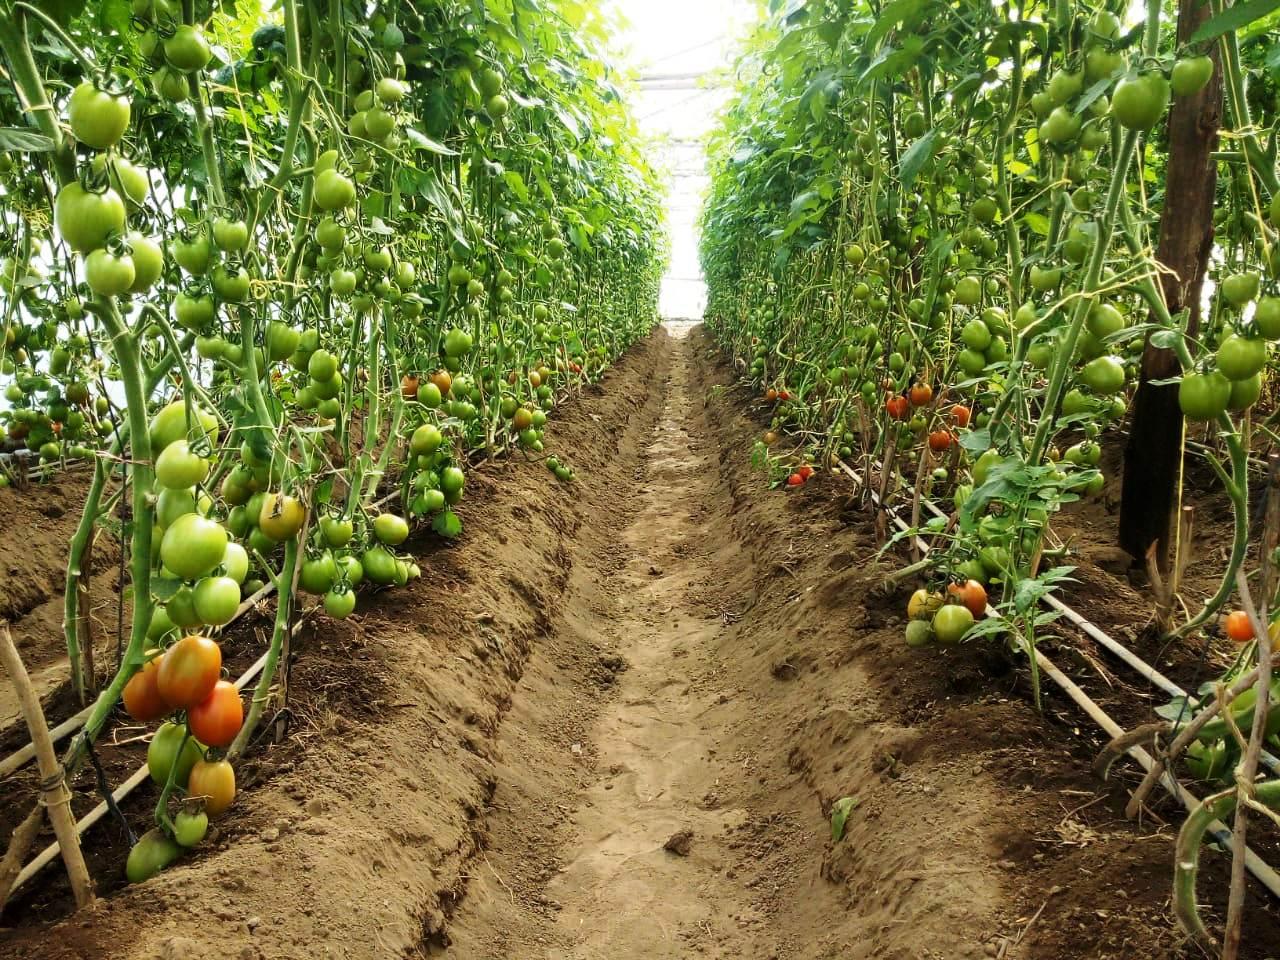
Sehemu ya shamba kubwa la kisasa lililopandwa minyanya katika mistari, minyanya hio imepandwa katika hali ambayo   inaweza kuzalisha nyanya nyingi kwa ajili ya tija sokoni  nyanya zenye rangi nyekundu huashiria kuwa zimeiva na na zile za kijani huashiria kuwa bado ni mbichi, minyanya hii humwagiliwa na bomba mbili zilizopita chini ya minyanya hii, moja kwa moja pale mkulima anapohitaji kumwagilia.